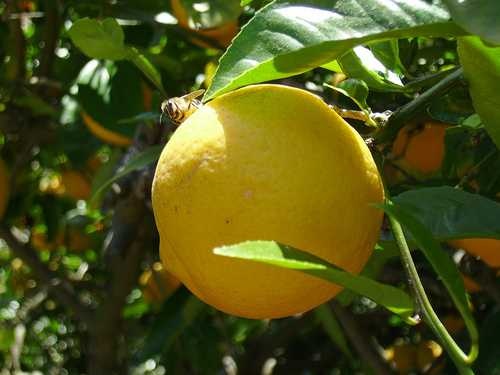
Label: Lemon